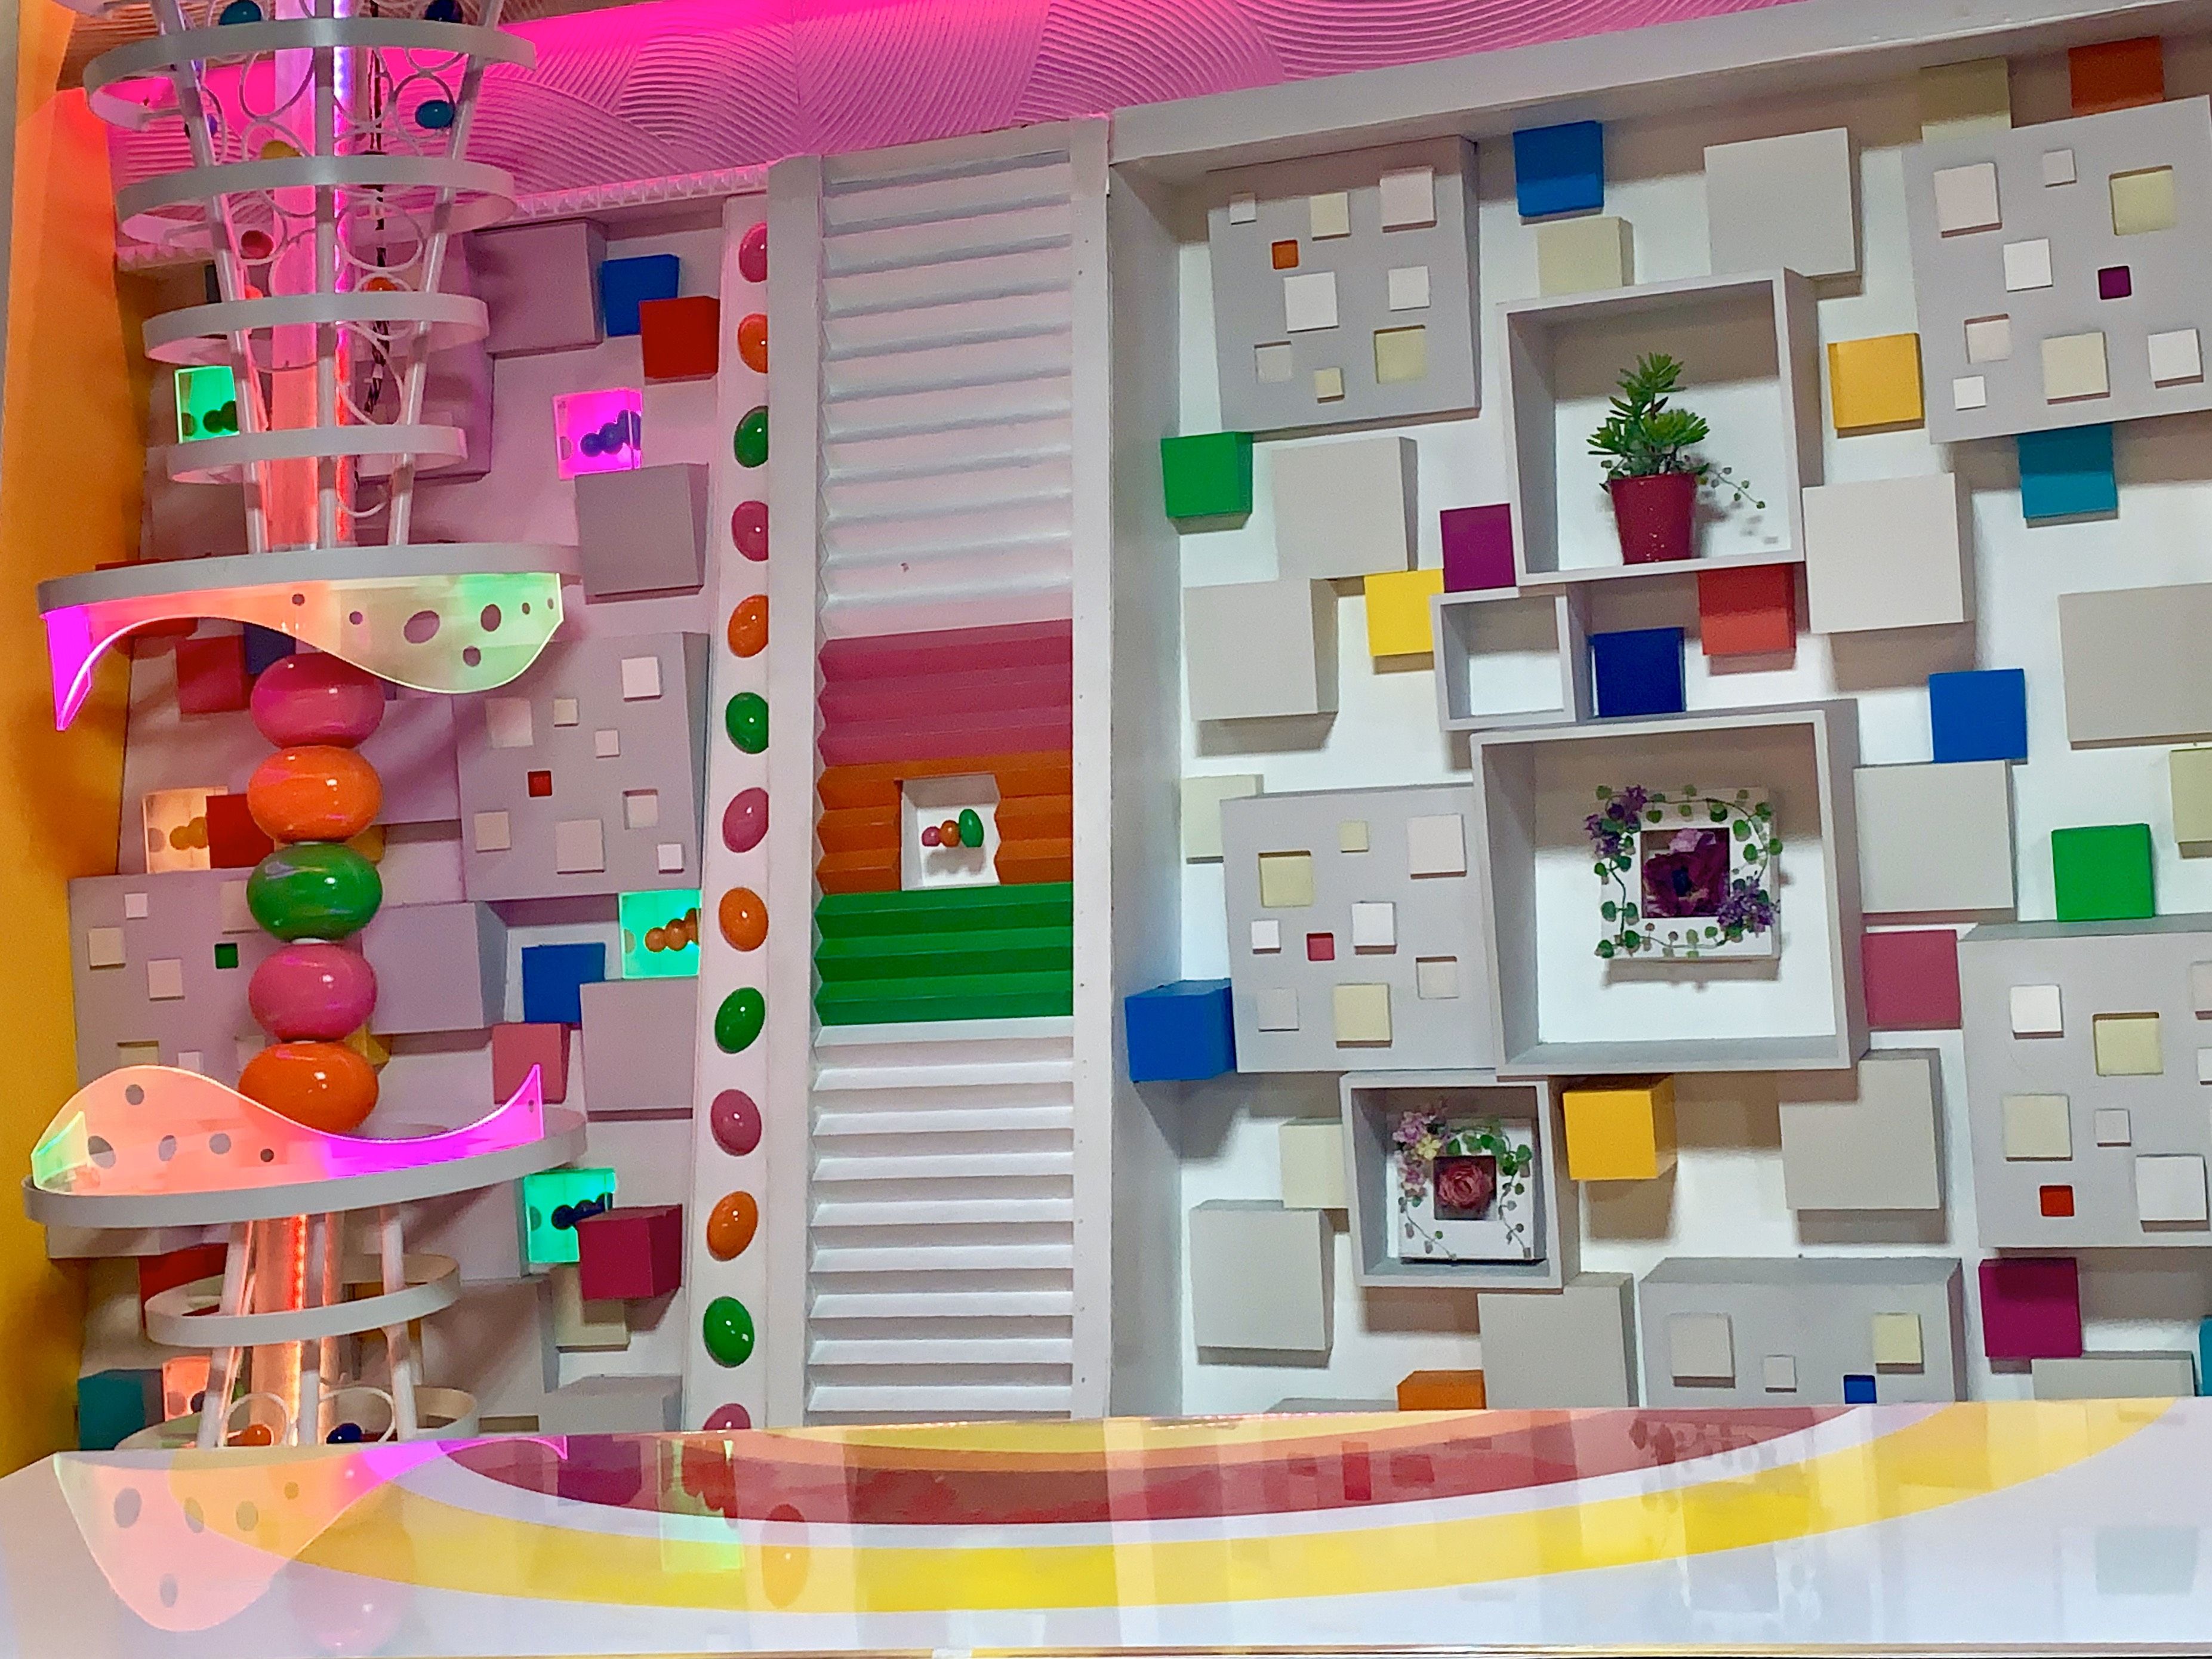
modern interior design
The image features a colorful, modern interior design with a playful and artistic theme.
 On the left, a spiral structure decorated with bright, oversized beads and neon lighting extends upward.
The background is small decorative items like plants.
Glass desk in front.
The image showcases a colorful modern interior design  featuring a spiraling structure and a wall decorated with square blocks and miniature shelves.
The shot is taken at eye level.
The color palette is bright and varied, featuring pinks, greens, oranges, blues, and yellows against a white backdrop.
The style is staged photography.
Labels: Toy, Plant, Lego Set, Electrical Device, Switch, Architecture, Building, Indoors, Play Area, Interior Design, wallpaper, spiral structure, desk
Camera: Apple iPhone XS
Lens: iPhone XS back dual camera 4.25mm f/1.8
Aperture: F1.8
Exposure: 1/100 sec
ISO: 80
Focal length: 4.25